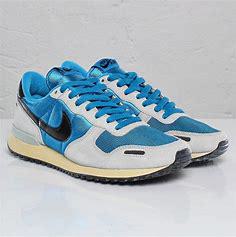
Brand: Nike
Model: Air Vortex